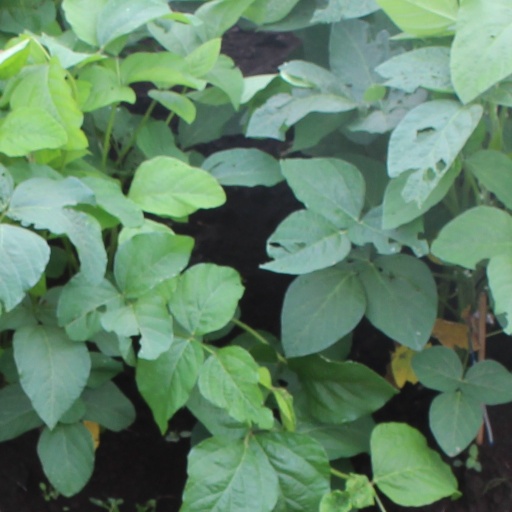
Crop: soybean